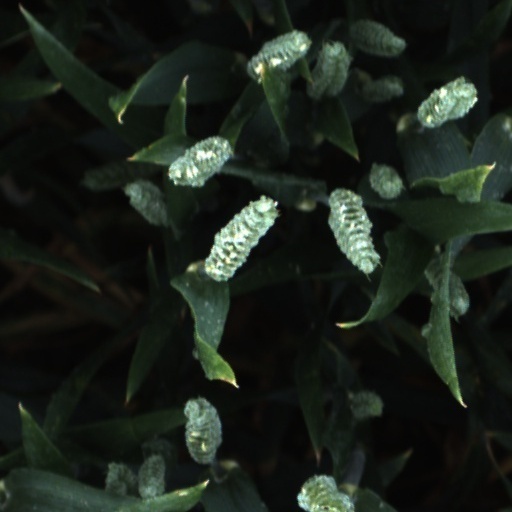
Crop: wheat